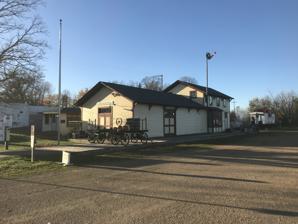
Building: Frederic Depot
Country: United States of America
Year built: 1901
Historic railroad station in Wisconsin, U.S. Frederic Frederic Depot in 2017 General information Location 210 Oak St. W, Frederic, Wisconsin History Opened 1901 Closed June 25, 1961 Services Preceding station Soo Line Following station Luck toward Dresser Junction Dresser Junction – Duluth Lewis toward Duluth Frederic Depot U.S. National Register of Historic Places Show map of Wisconsin Show map of the United States Coordinates 45°39′36″N 92°28′06″W / 45.66000°N 92.46833°W / 45.66000; -92.46833 Area 1 acre (0.40 ha) Built 1901 ( 1901 ) NRHP reference No. 03000133 Added to NRHP March 21, 2003 The Frederic Depot is a historic railroad station located at 210 Oak St. W in Frederic, Wisconsin . The station was built in 1901 for the Minneapolis, St. Paul and Sault Ste. Marie Railroad . It was constructed at the Soo Line shops in Minneapolis and shipped to Frederic by rail, where it was assembled.  The depot was added to the National Register of Historic Places in 2000. Passenger service to Frederic ended on June 25, 1961, when trains 62 and 63 between the Twin Cities and Duluth were discontinued. References